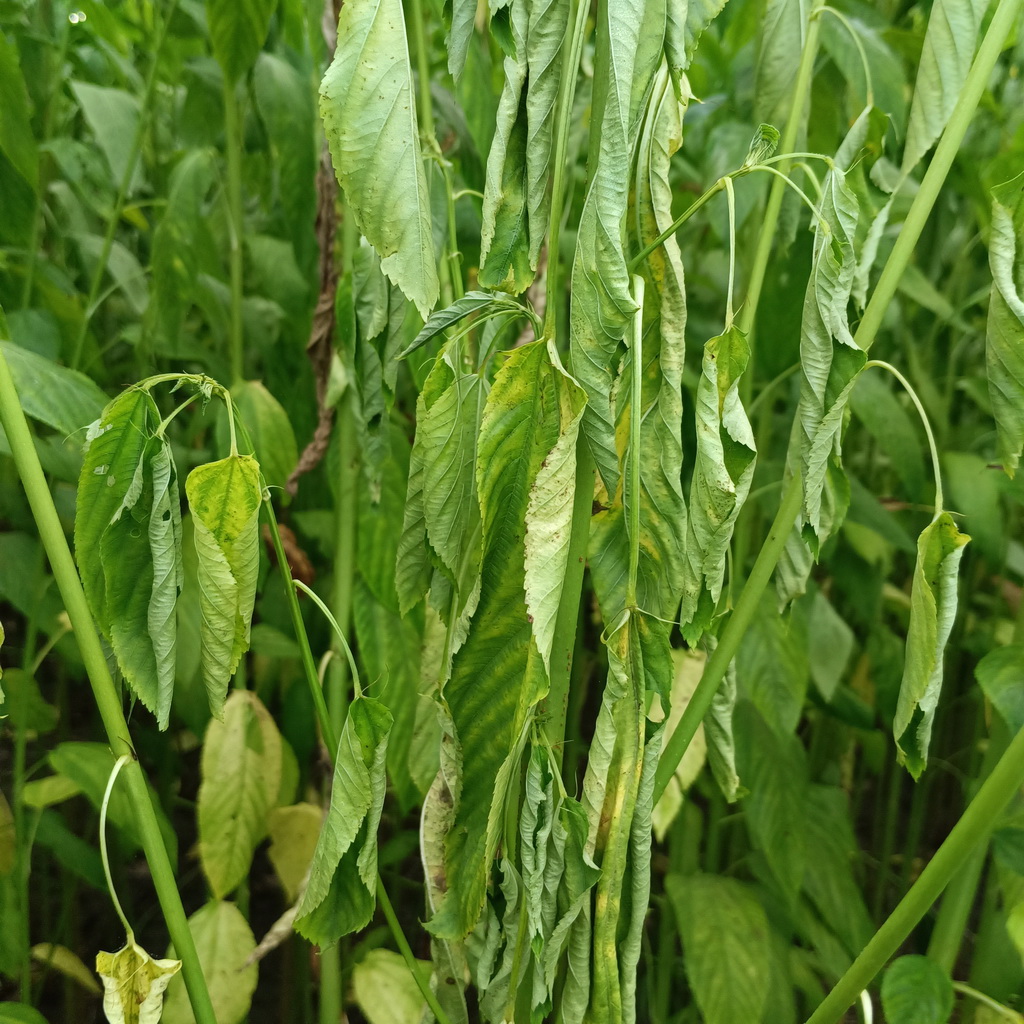
Label: Dieback